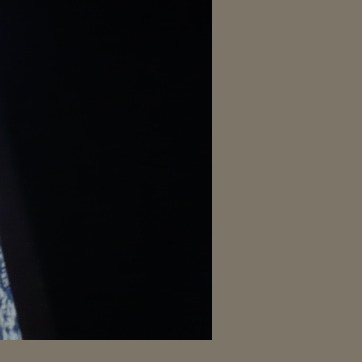
Material: wood